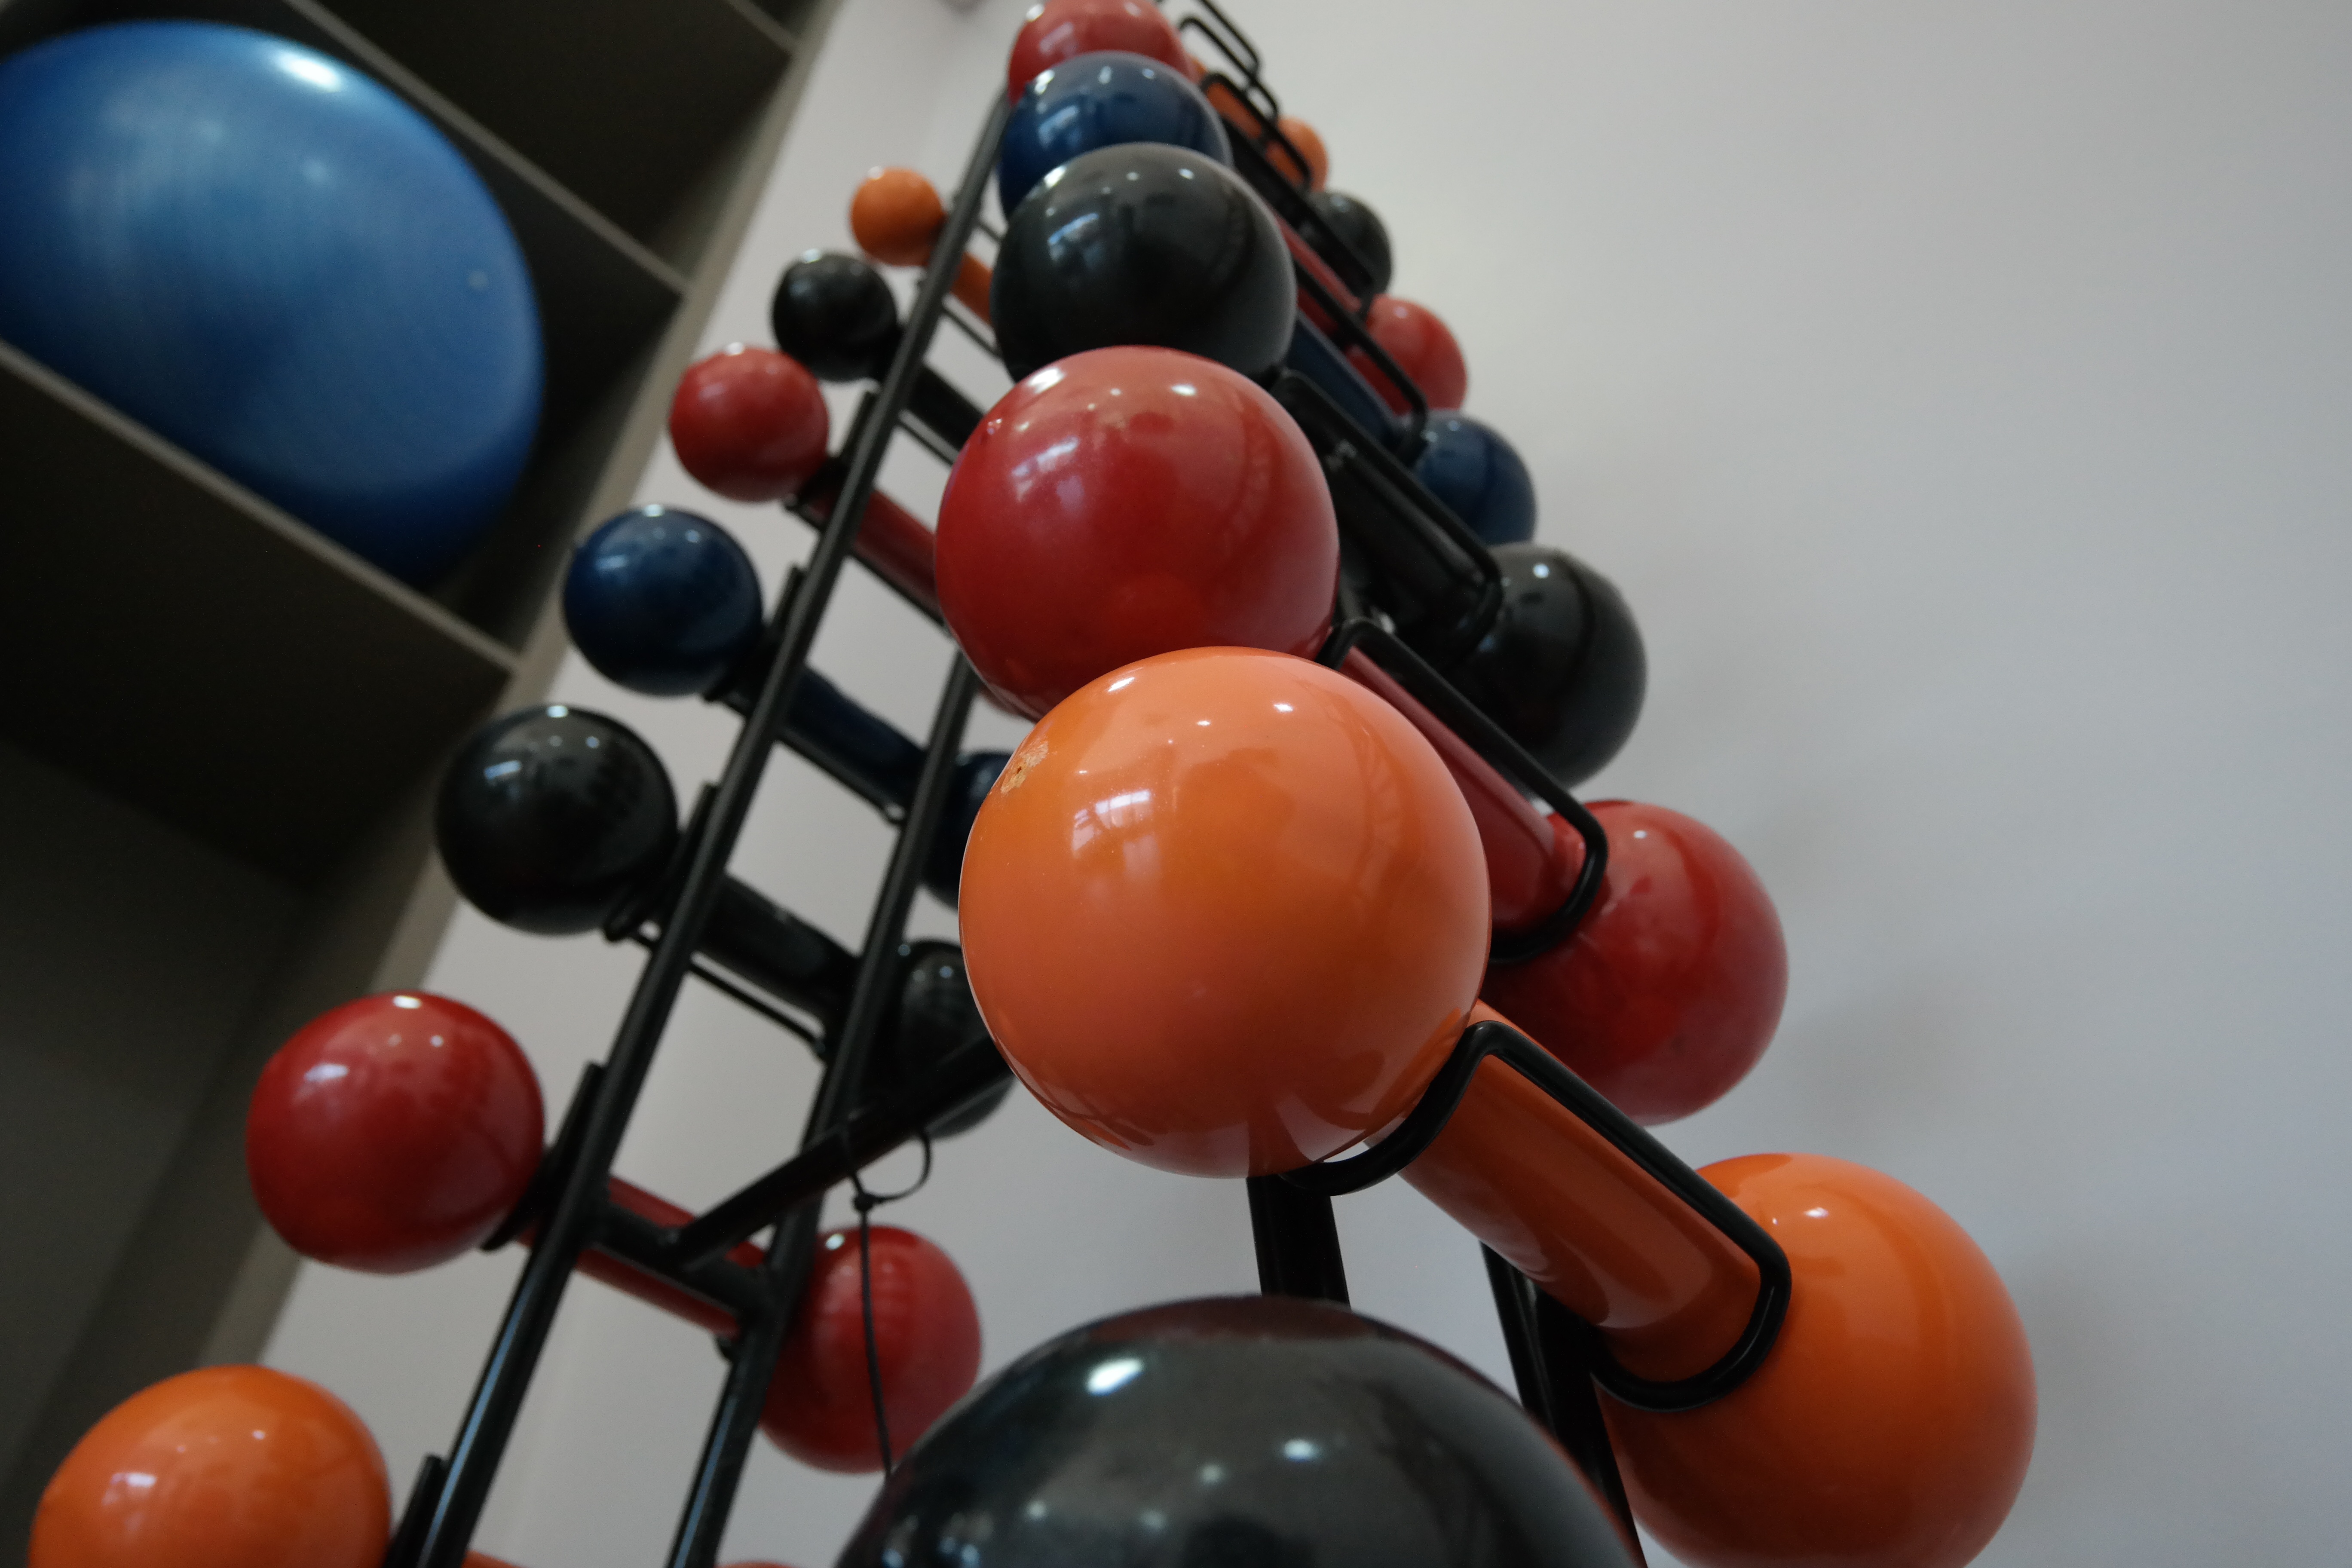
plant, fruit, flower, glass, balloon, food, red, produce, color, weight, toy, art, dumbbells, iron, organ, academy, macro photography, flowering plant, exercises, land plant